Robert A. Rosenberg

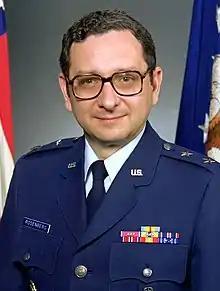
Official portrait of Major General Rosenberg

Major General Robert Alan "Rosie" Rosenberg (born November 16, 1934) of United States Air Force was Director of Defense Mapping Agency from July 1985 to September 1987. Throughout his 30-year career with the U.S. Air Force, he was instrumental to the U.S. satellite program. National Geospatial-Intelligence Agency inducted him into its Hall of Fame in 2005.